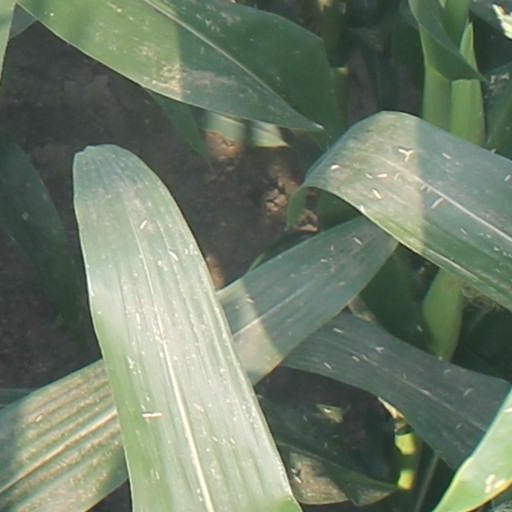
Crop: maize; corn